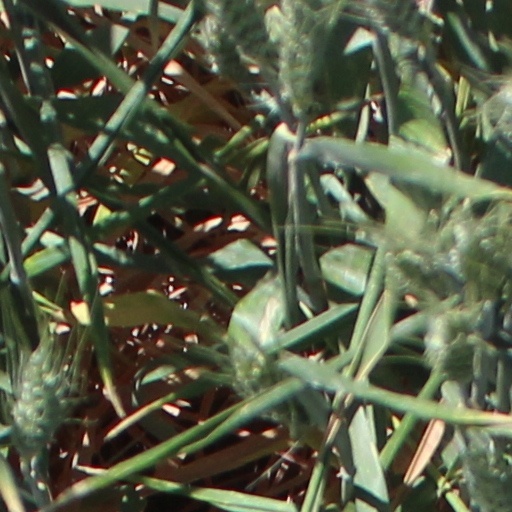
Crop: wheat